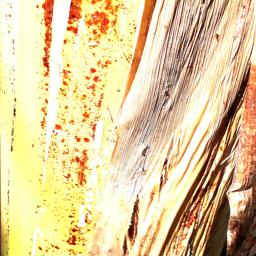
Label: PSEUDOSTEM WEEVIL